First Baptist Academy of Dallas

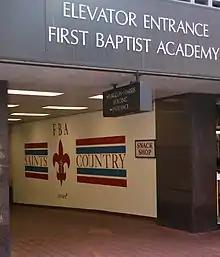
First Baptist Academy of Dallas

First Baptist Academy students come from 76 zip codes in the DFW Metroplex. With the new campus in East Dallas, FBA offers transportation for students at a location in Duncanville and Downtown Dallas to the new campus on Samuell Blvd